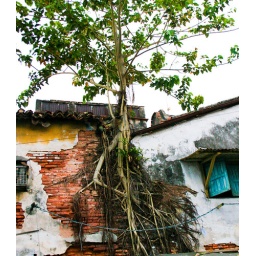
tree growing in a building wall